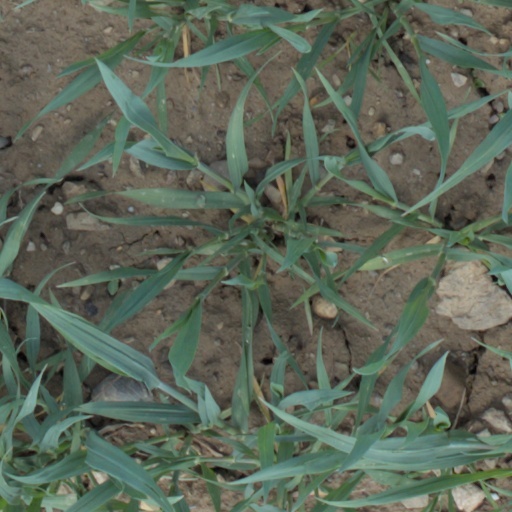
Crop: wheat